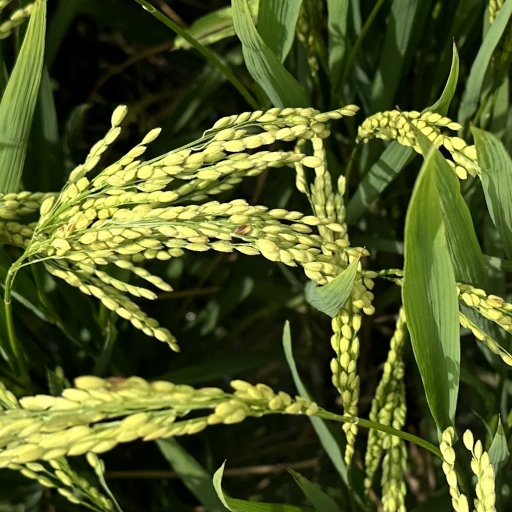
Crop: rice